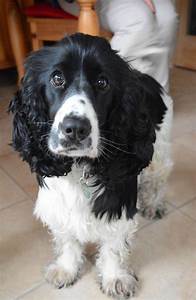
Label: dog